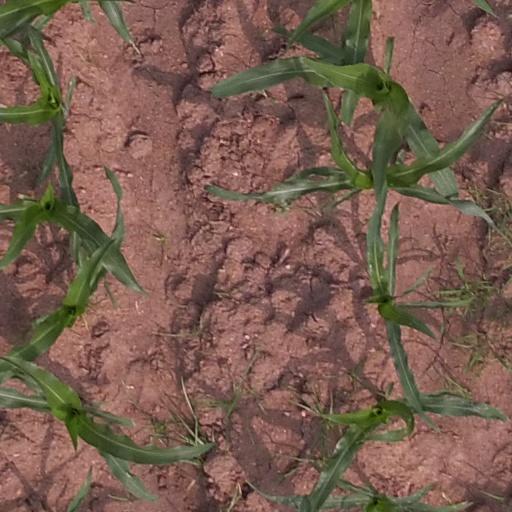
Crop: maize; corn